Samantha Child

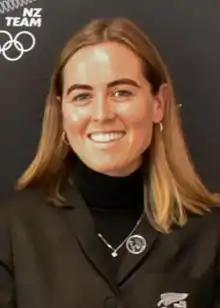
Child in 2021

Samantha Child (née Charlton, born 7 December 1991) is a New Zealand field hockey player. She has competed for the New Zealand women's national field hockey team (the "Black Sticks Women"), including for the team at the 2012, 2016 and 2020 Summer Olympics.